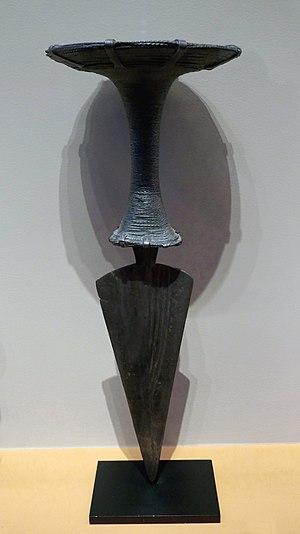
Couteau Population Adio ou Makaraka Soudan Fin du 19e siècle Fer, bois Collection privée Objet présenté lors de l'exposition Frapper le fer. L'art des forgerons africains au musée du quai Branly Jacques Chirac.
Les Adio sont une population d'Afrique de l'Est vivant au Soudan du Sud. Elle ne compte plus que quelques centaines d'individus.